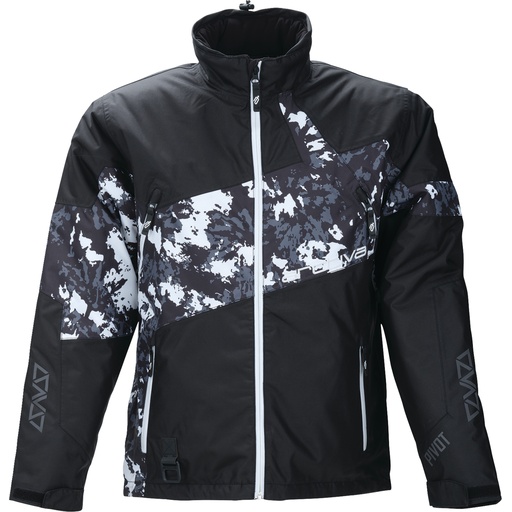
3120-2129 . Pivot 7 Jacket
Brand: ARCTIVA
Pivot 7 Jacket - Camo Black/White - XL Features Fully insulated waterproof 300d polyester chassis Insulation for maximum warmth performance; 200 grams throughout Fleece lined collar and interior snow gaiter cuff Microporous coated fabric, seam sealing, and durable water repellant coating on outer shell Smooth and comfortable nylon taffeta hanging liner is quilted to hold insulation in place Pocket pattern design includes two fleece lined hand warmer pockets and one interior cargo pocket YKK® zipper vent under the arm Specs Product Name Jacket Type Cold Weather Style Zip-Front Model Pivot 7 Color White / Black Material Polyester Gender Men's Size Group Adult Size XL Features Waterproof Units Each Riding Style Snow Base Color Black / White Package info Weight 2.99 lbs Height 5.98 Length 25.39 Width 15.35
Category: Sporting Goods > Outdoor Recreation > Winter Sports & Activities > Skiing & Snowboarding